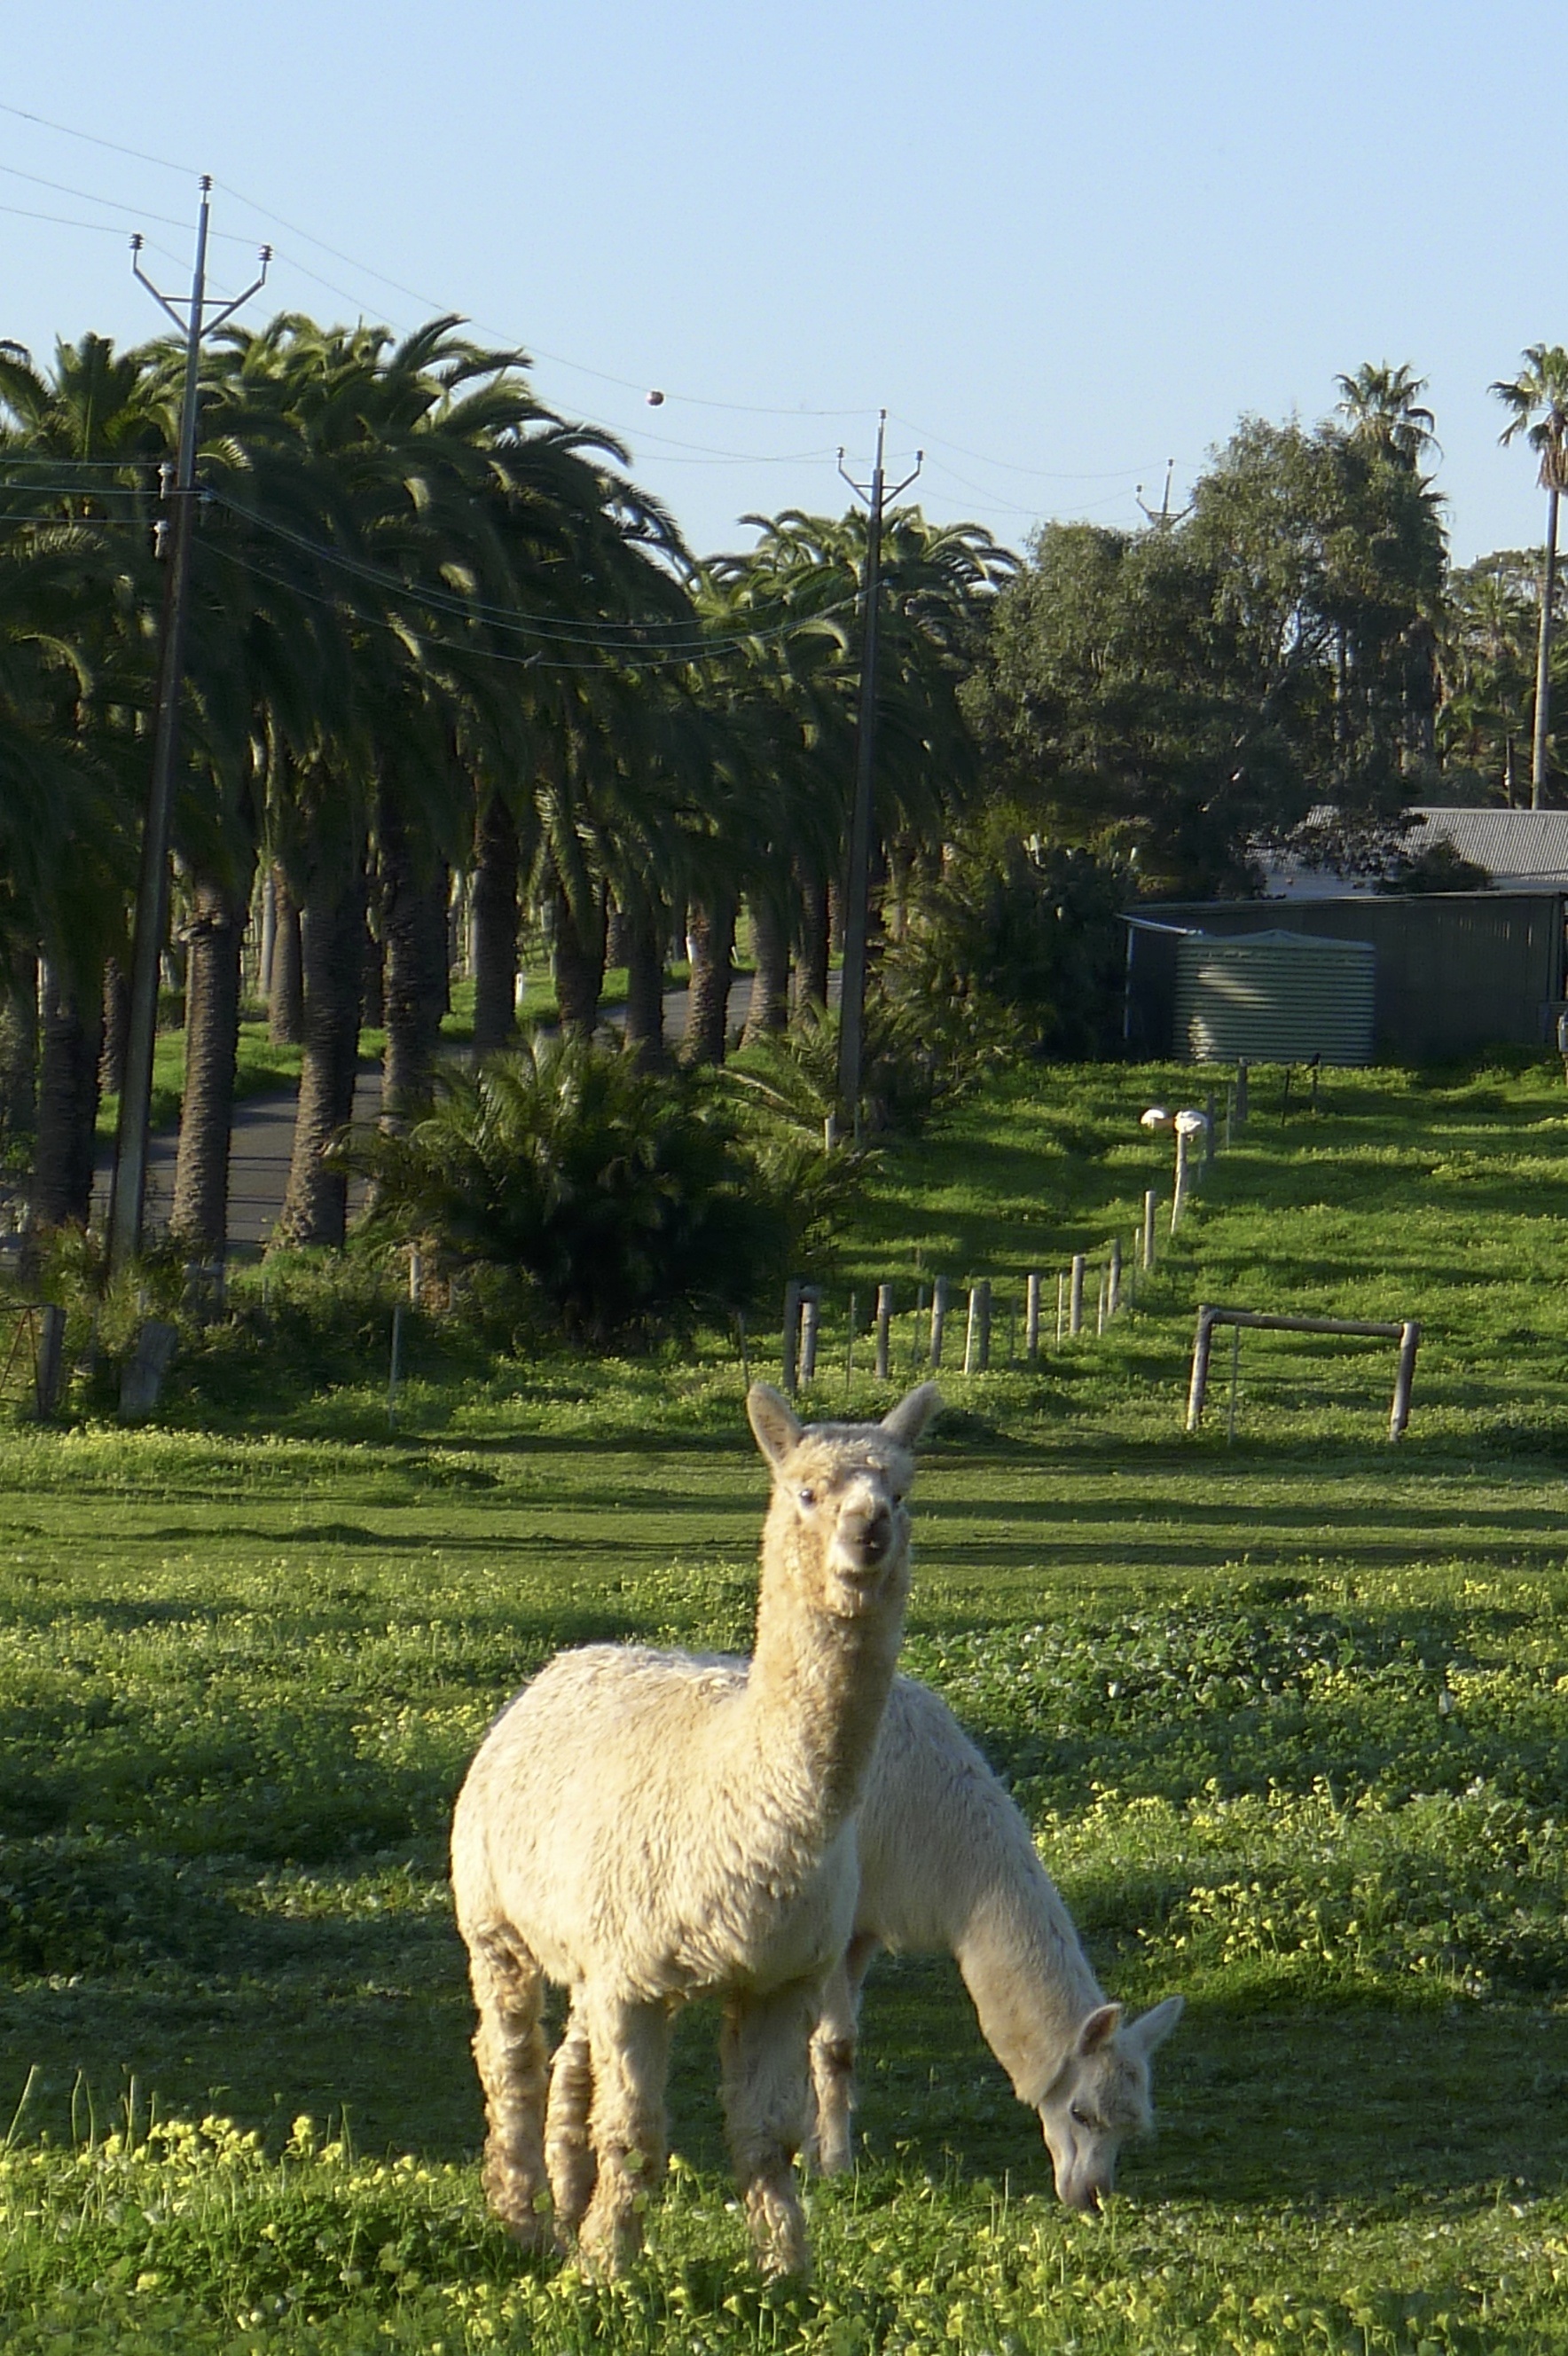
nature, grass, field, farm, pasture, mammal, fauna, llama, alpaca, vertebrate, rural area, perth, camel like mammal